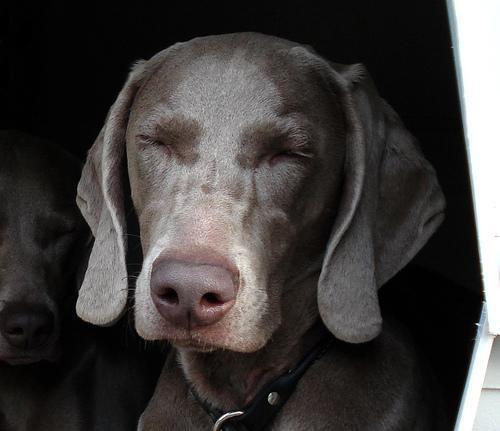
Weimaraner